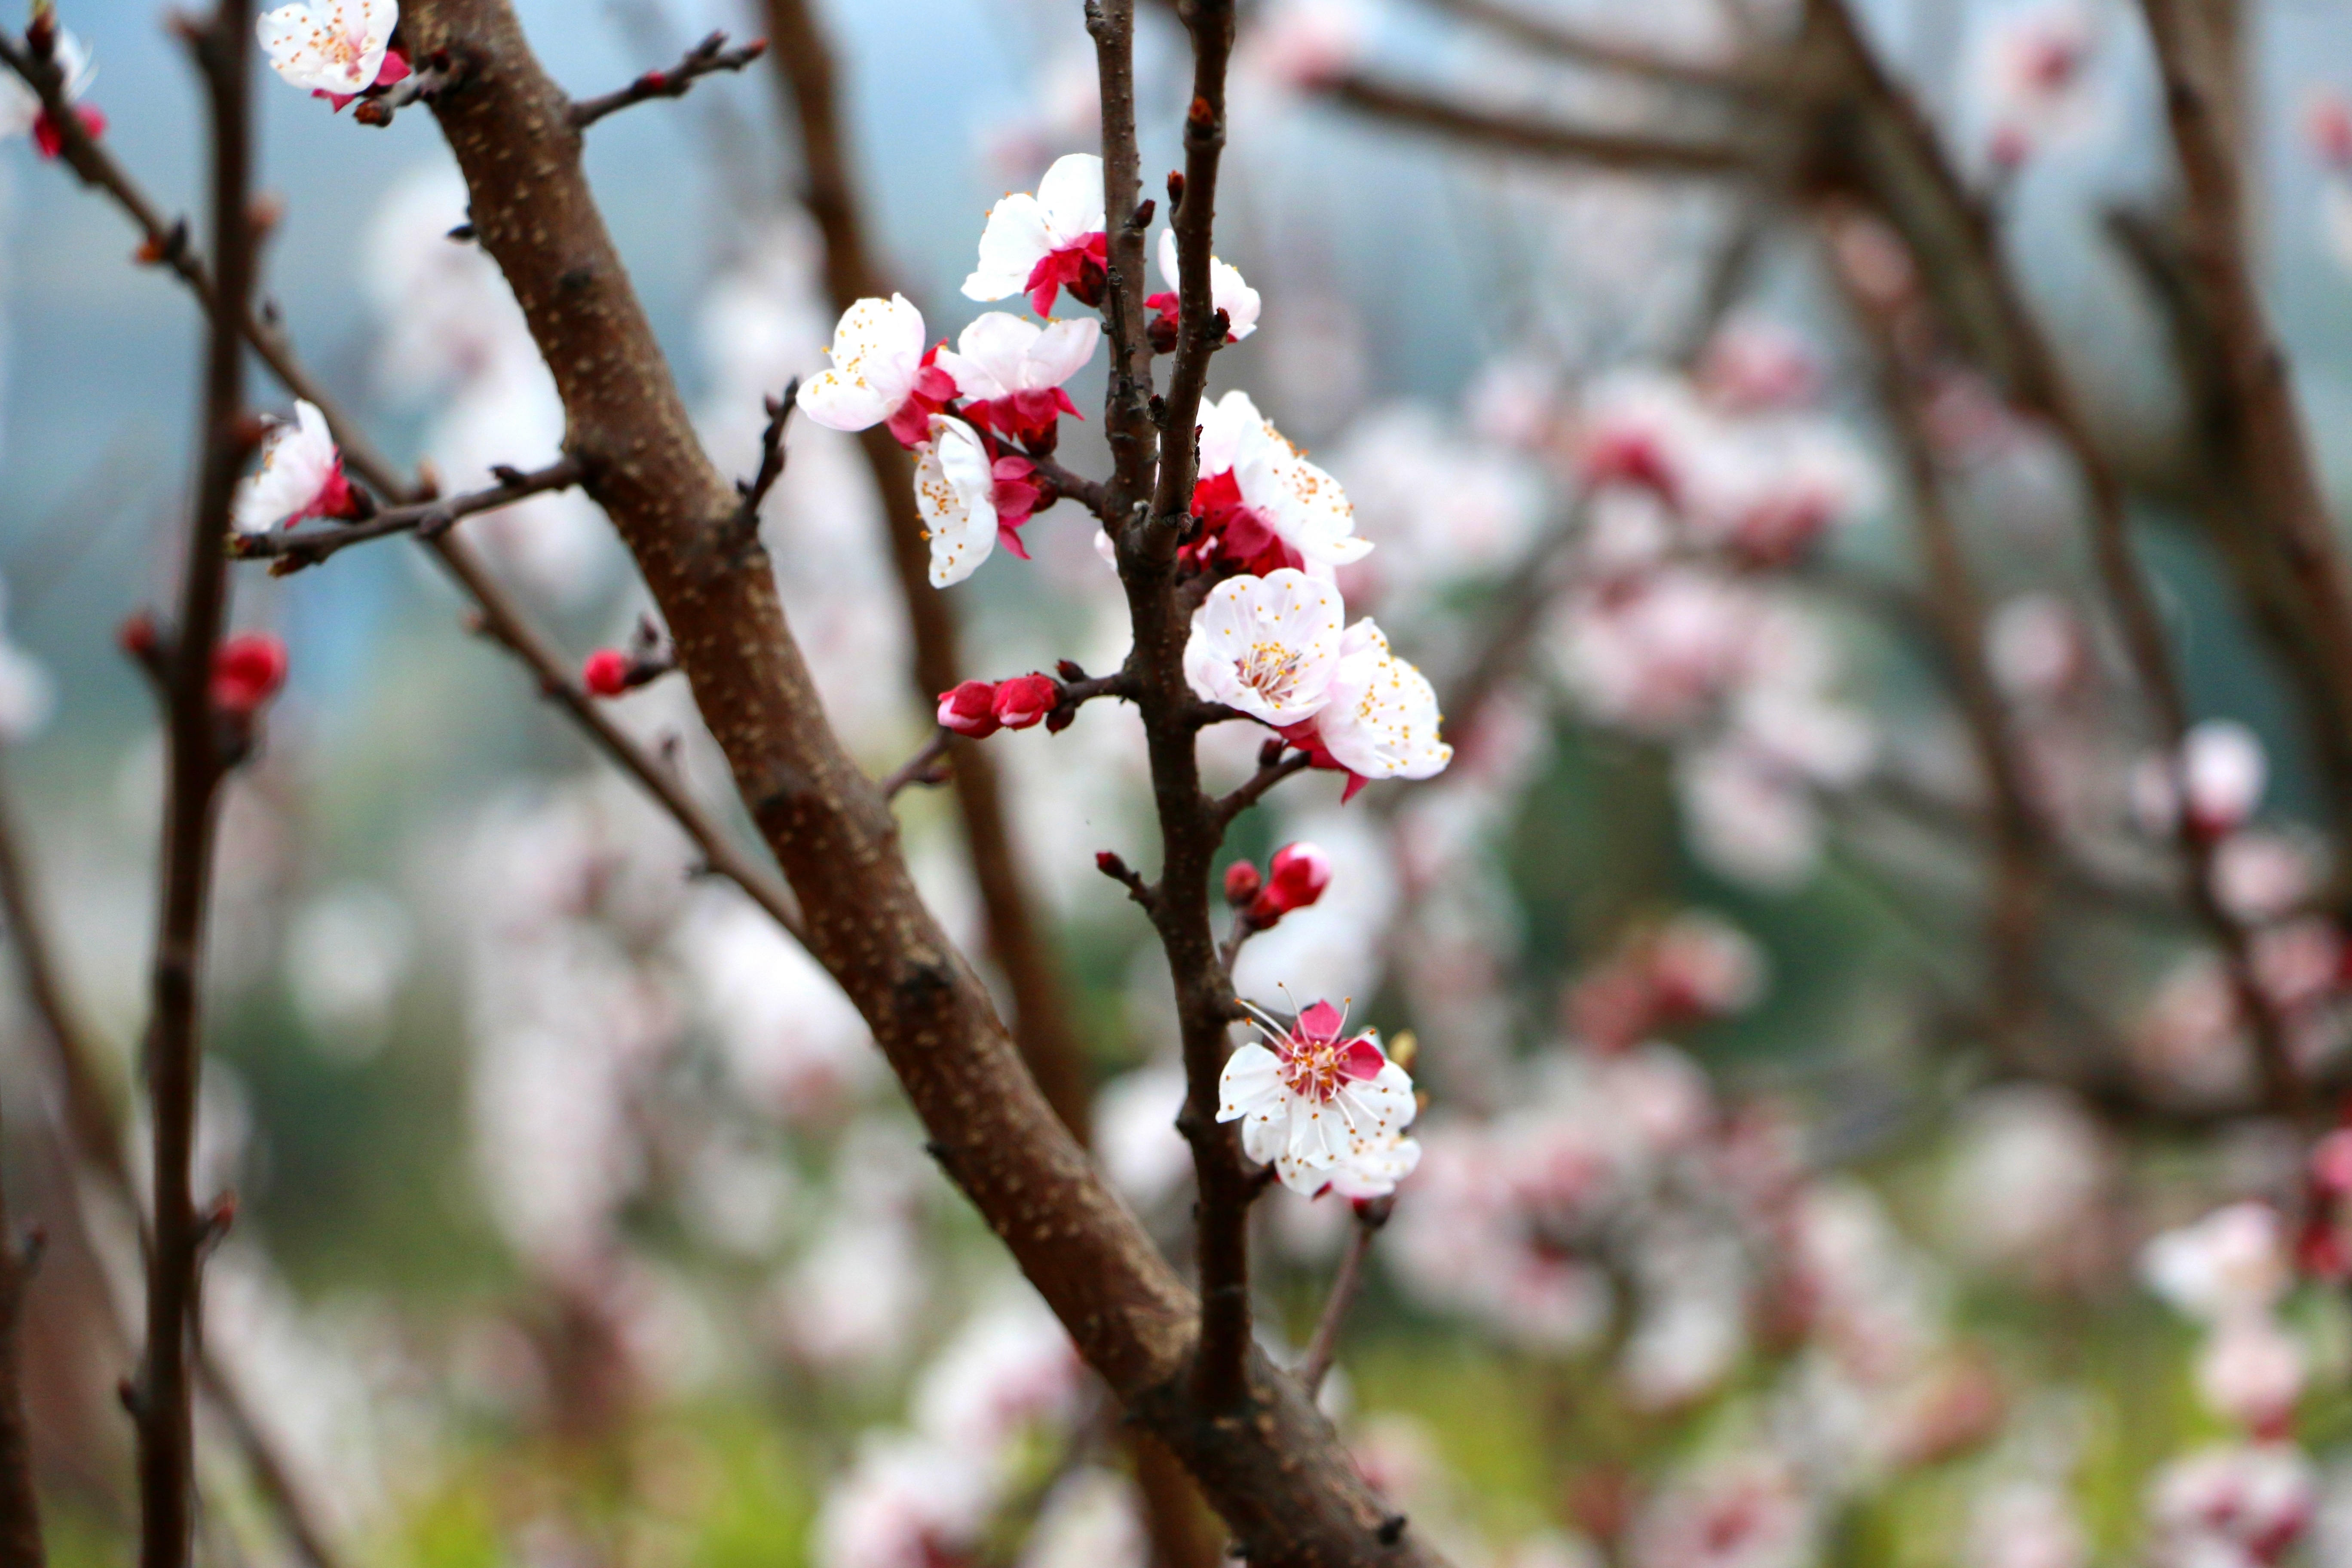
tree, nature, branch, blossom, plant, fruit, leaf, flower, food, spring, produce, botany, flora, season, cherry blossom, twig, cherry, peach blossom, flowering plant, land plant